Amikacin

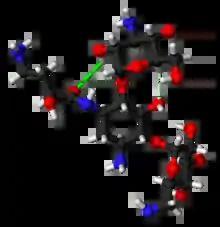

Amikacin is an antibiotic medication used for a number of bacterial infections. This includes joint infections, intra-abdominal infections, meningitis, pneumonia, sepsis, and urinary tract infections. It is also used for the treatment of multidrug-resistant tuberculosis. It is used by injection into a vein using an IV or into a muscle.